2023 Leagues Cup

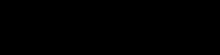

The 2023 Leagues Cup was the third edition of the Leagues Cup, an international club soccer tournament between Major League Soccer (MLS) and Liga MX. It was held from July 21 to August 19, 2023, with all 77 matches held in either Canada and the United States. The tournament was organized by the two leagues (MLS and Liga MX) and sanctioned by CONCACAF, the continental governing body for the sport in North America, Central America and Caribbean.